Luis Carrero Blanco

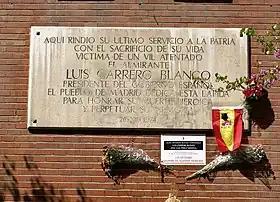
Memorial plaque at the place of the assassination of Admiral Luis Carrero Blanco.

Six months after being named prime minister, Carrero Blanco was assassinated on 20 December 1973 in Madrid by four members of an ETA cell, who carried out a bombing near San Francisco de Borja Church on Calle de Serrano while he returned from daily mass in a Spanish Dodge 3700.